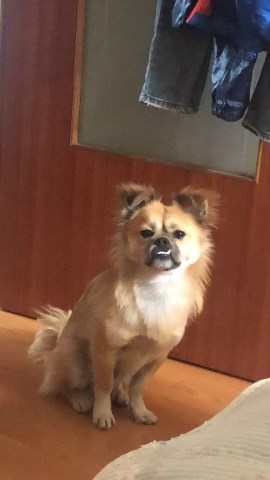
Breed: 3336-n000121-chinese_rural_dog